Alles mit Gott und nichts ohn' ihn, BWV 1127

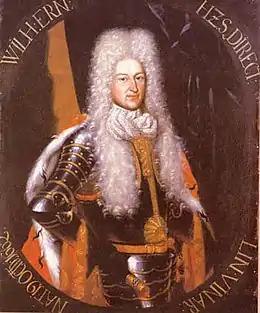
Duke Wilhelm Ernst of Saxe-Weimar, dedicatee of "Alles mit Gott und nichts ohn' ihn", BWV 1127

"Alles mit Gott und nichts ohn' ihn" (Everything with God and nothing without him), BWV 1127, is Johann Sebastian Bach's October 1713 setting of a poem in 12 stanzas by Johann Anton Mylius, Superintendent of Buttstädt, a town in the Duchy of Saxe-Weimar. The poem is an acrostic dedicated to Duke Wilhelm Ernst of Saxe-Weimar, on his birthday (30 October). Bach, at the time employed as court organist by the Duke, set Mylius's ode as an aria in strophic form, that is a melody for soprano accompanied by continuo for the stanzas, alternated with a ritornello for strings and continuo. When all stanzas are sung, a performance of the work takes around 45 to 50 minutes.